Ontario Highway 416

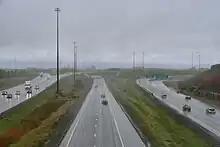
Highway 416 approaching its terminus at Highway 417 in Ottawa

With the completion of Highway 16 New, the MTO needed only to construct interchanges and the southbound lanes in order to create a full freeway corridor. The upgrade to Highway 416 took place between 1989 and 1999 and was carried out through two separate projects: Highway 416 North was a freeway on a new alignment through Ottawa and an interchange at Highway 417, and Highway 416 South was the twinning of of Highway 16 New and an interchange at Highway 401.